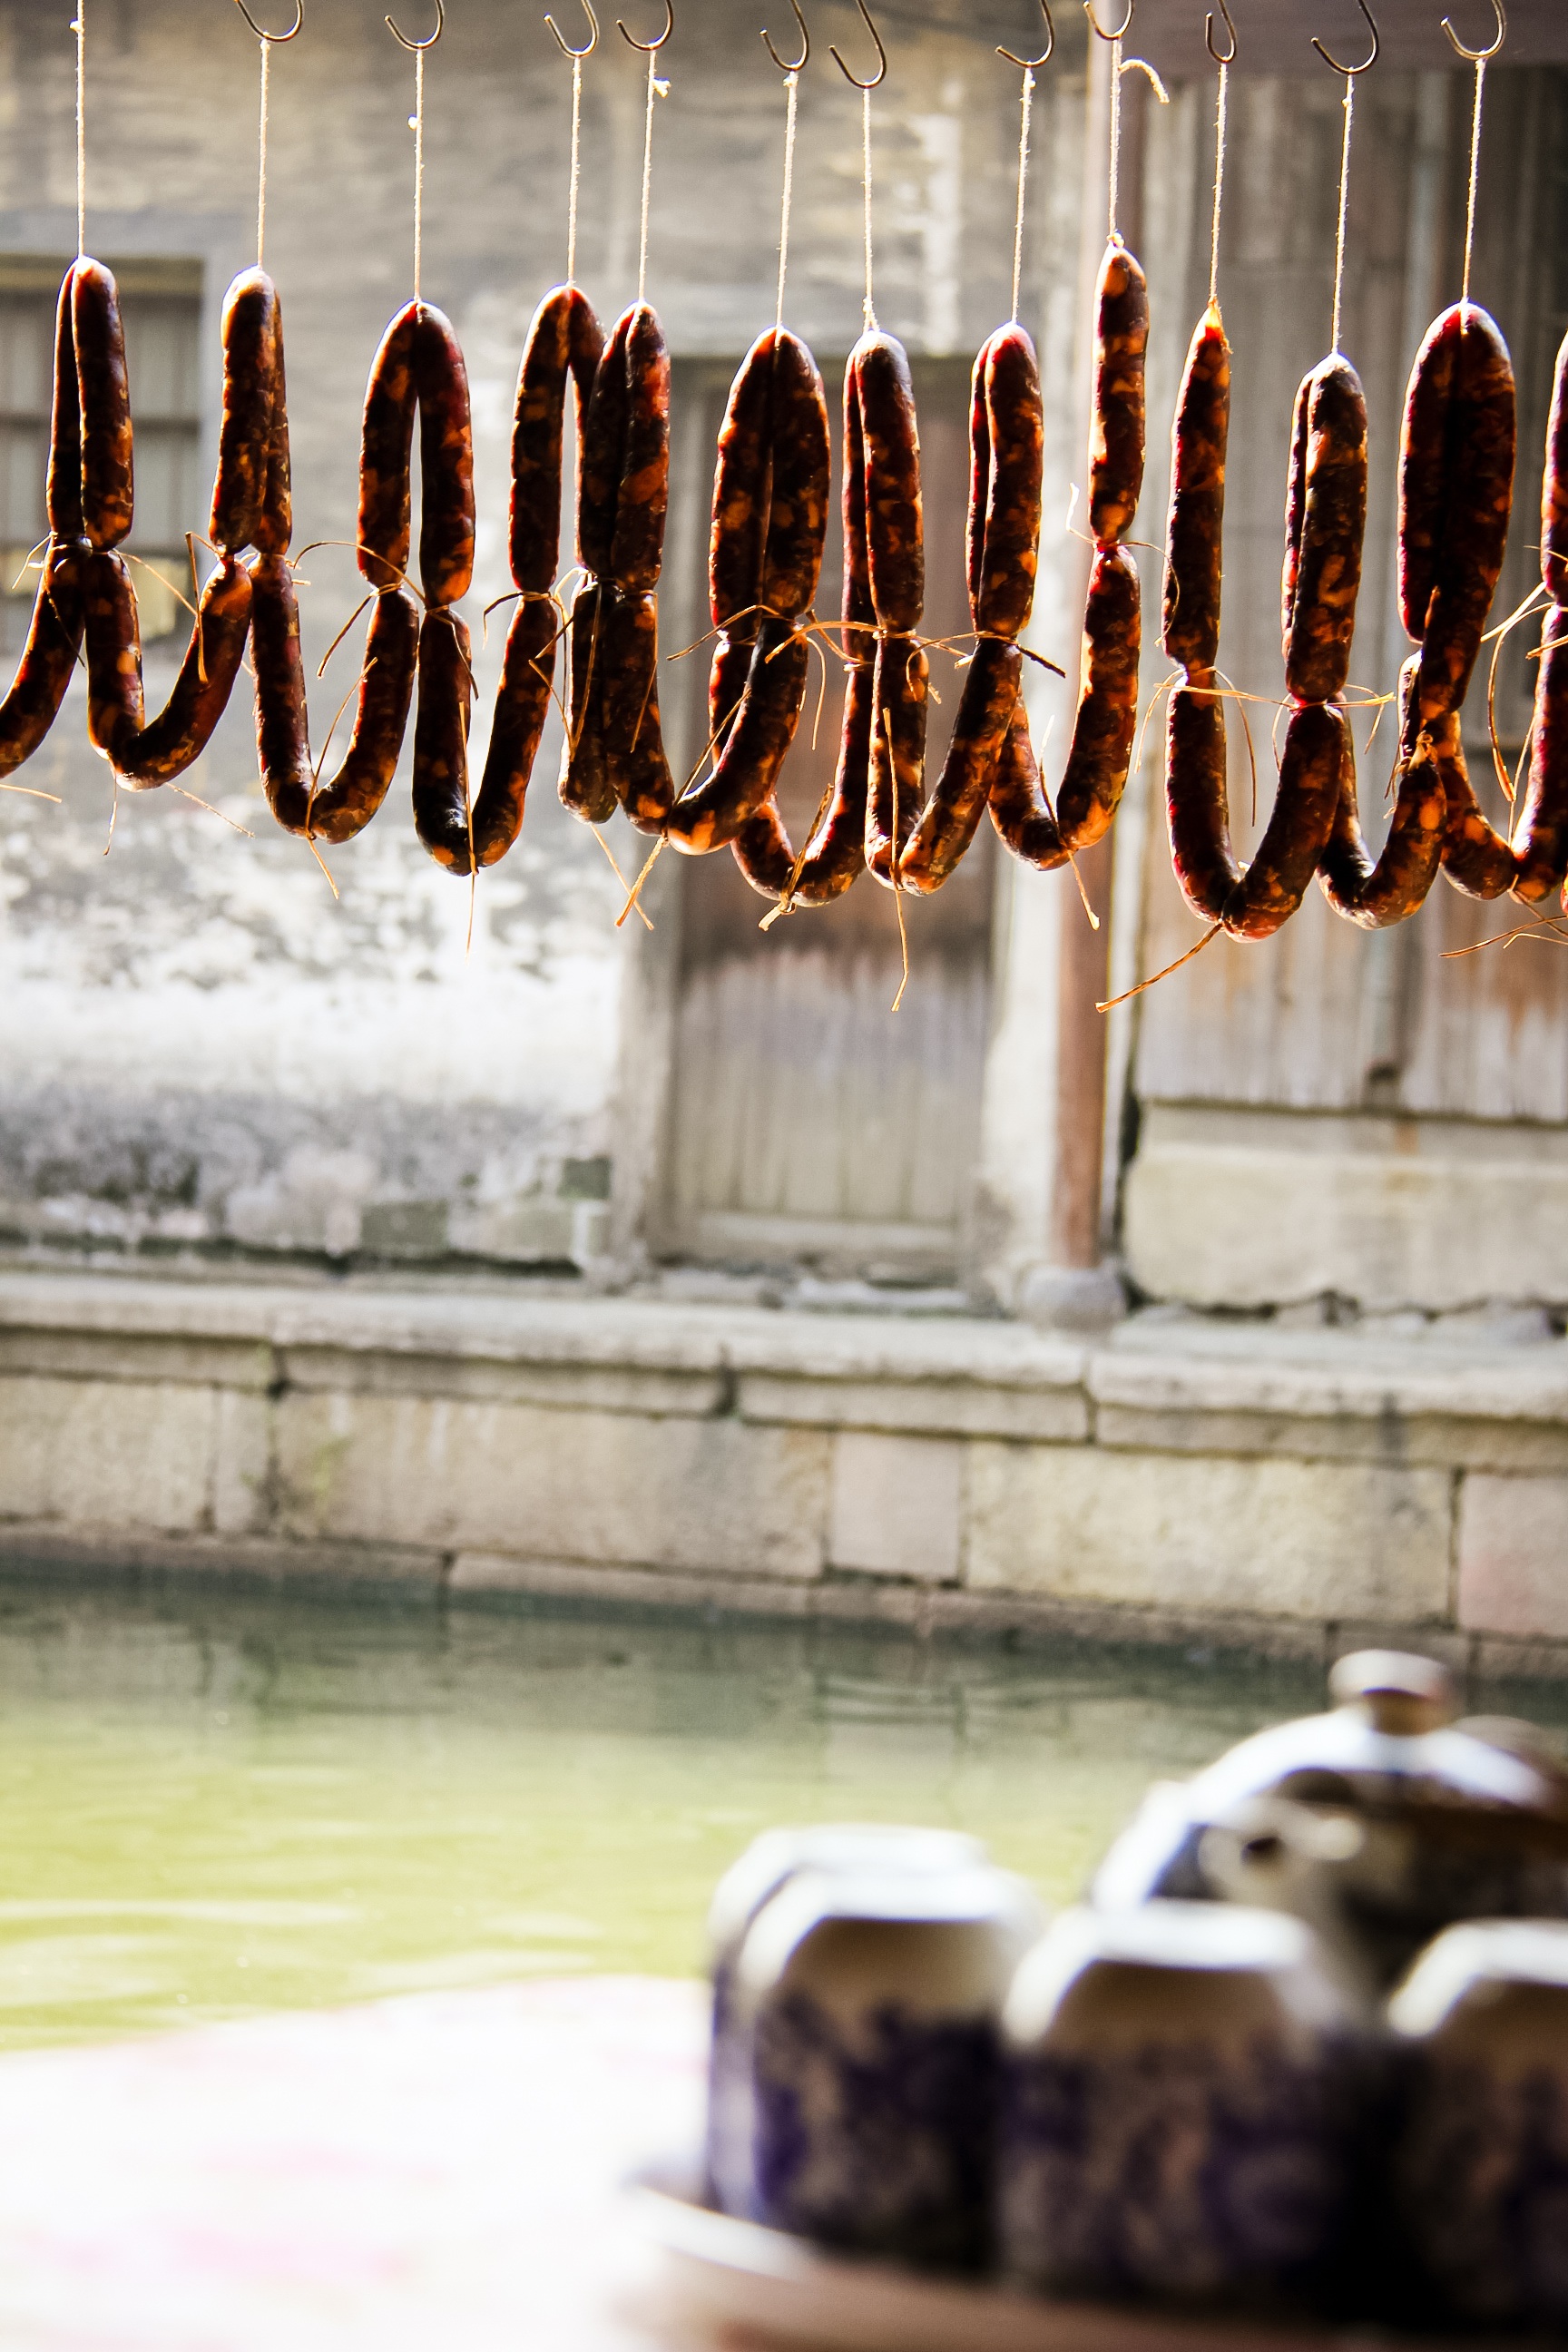
kettle, sausage, tea cup, temple, watertown, the ancient town, anchang, the new year